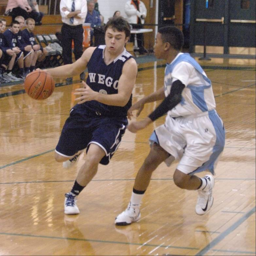
images from the boys basketball game .